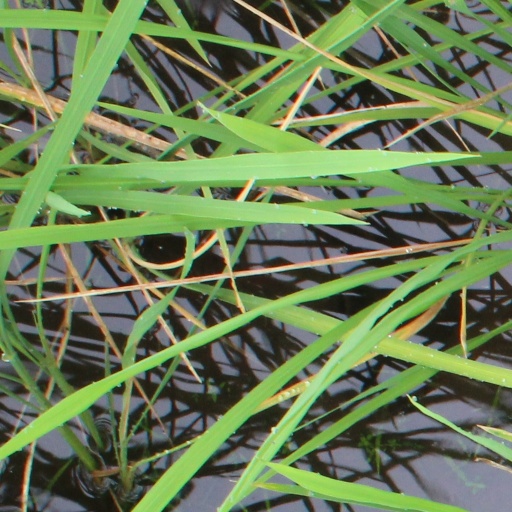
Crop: rice